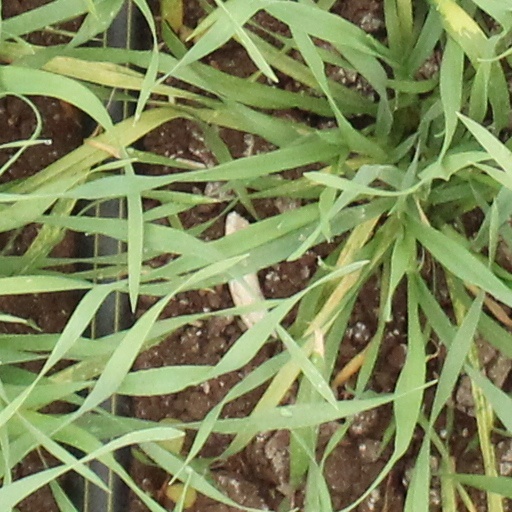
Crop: wheat